Anthrax (American band)

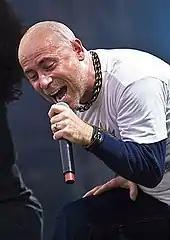
John Bush, who replaced Joey Belladonna, was the lead singer for Anthrax from 1992 to 2005, and again briefly during 2009–2010.

In early 1992, shortly after signing a $10 million record deal with Elektra Records and following their appearance in "Married... with Children", Belladonna was fired from Anthrax over creative and stylistic differences. After firing Belladonna, the remaining members of Anthrax auditioned several vocalists including Mark Osegueda of Death Angel and Spike Xavier of Mind Over Four. However, Armored Saint vocalist John Bush was the standout favorite and had in fact been floated as a potential replacement for Belladonna a few years earlier, due to questions about his reliability stemming from drug and alcohol abuse. The band's first album with Bush and for Elektra, "Sound of White Noise", was released in 1993. Produced by Dave Jerden (then-known for his work with Jane's Addiction and Alice in Chains), the album marked a change from Anthrax's earlier work, with a dark sound influenced by alternative rock, and it received mostly positive reviews. Critic Dave Connolley of AllMusic wrote that Bush "has a lower-register voice than Belladonna, and the result is menacing, premeditated, and sinister." The song "Only" was released as the album's first single. In the liner notes for "Return of the Killer A's", Ian said that James Hetfield told him it was a "perfect song". In keeping with the band's eye for unlikely collaborations, classical composer Angelo Badalamenti provided music for "Black Lodge" (a nod to "Twin Peaks"). This album demonstrated that Anthrax had fully shed its cartoonish persona in favor of mature, thoughtful songwriting, which began with "Persistence of Time". The success of "Sound of White Noise" dissolved any fan worries that the band would not recover from their split with Belladonna; it was certified gold by the RIAA nearly two months after its release, and gave Anthrax their highest chart position to date at number seven on the "Billboard" 200. The album also saw Anthrax continuing to headline arenas and theaters or amphitheaters, taking several bands such as Suicidal Tendencies, White Zombie, Quicksand, Fight and Clawfinger out as supporting acts.